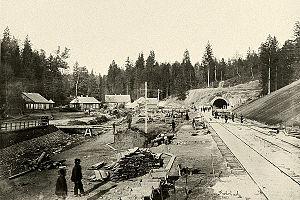
Ernest Goüin et Cⁱᵉ est la première société de construction de matériel ferroviaire créée à Paris, aux Batignolles, par Ernest Goüin en 1846. Elle laisse la place à la Société de construction des Batignolles en 1871.